Torture Museum, Amsterdam

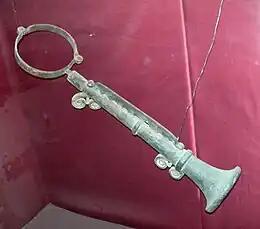
Flute of Shame displayed at the Torture Museum in Amsterdam.

The museum consists of narrow and dimly lit rooms. Each room features one or two torture devices. Each device is accompanied with an enlarged image from a book or article featuring that device in use and a description of that device and how and why it was used. The articles are translated into English, Dutch, French, German, Italian, and Spanish.